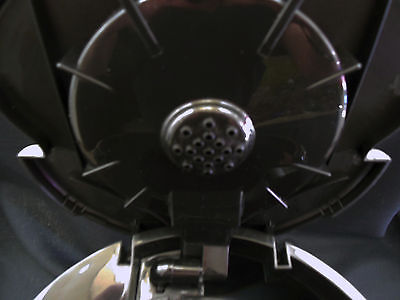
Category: coffee maker